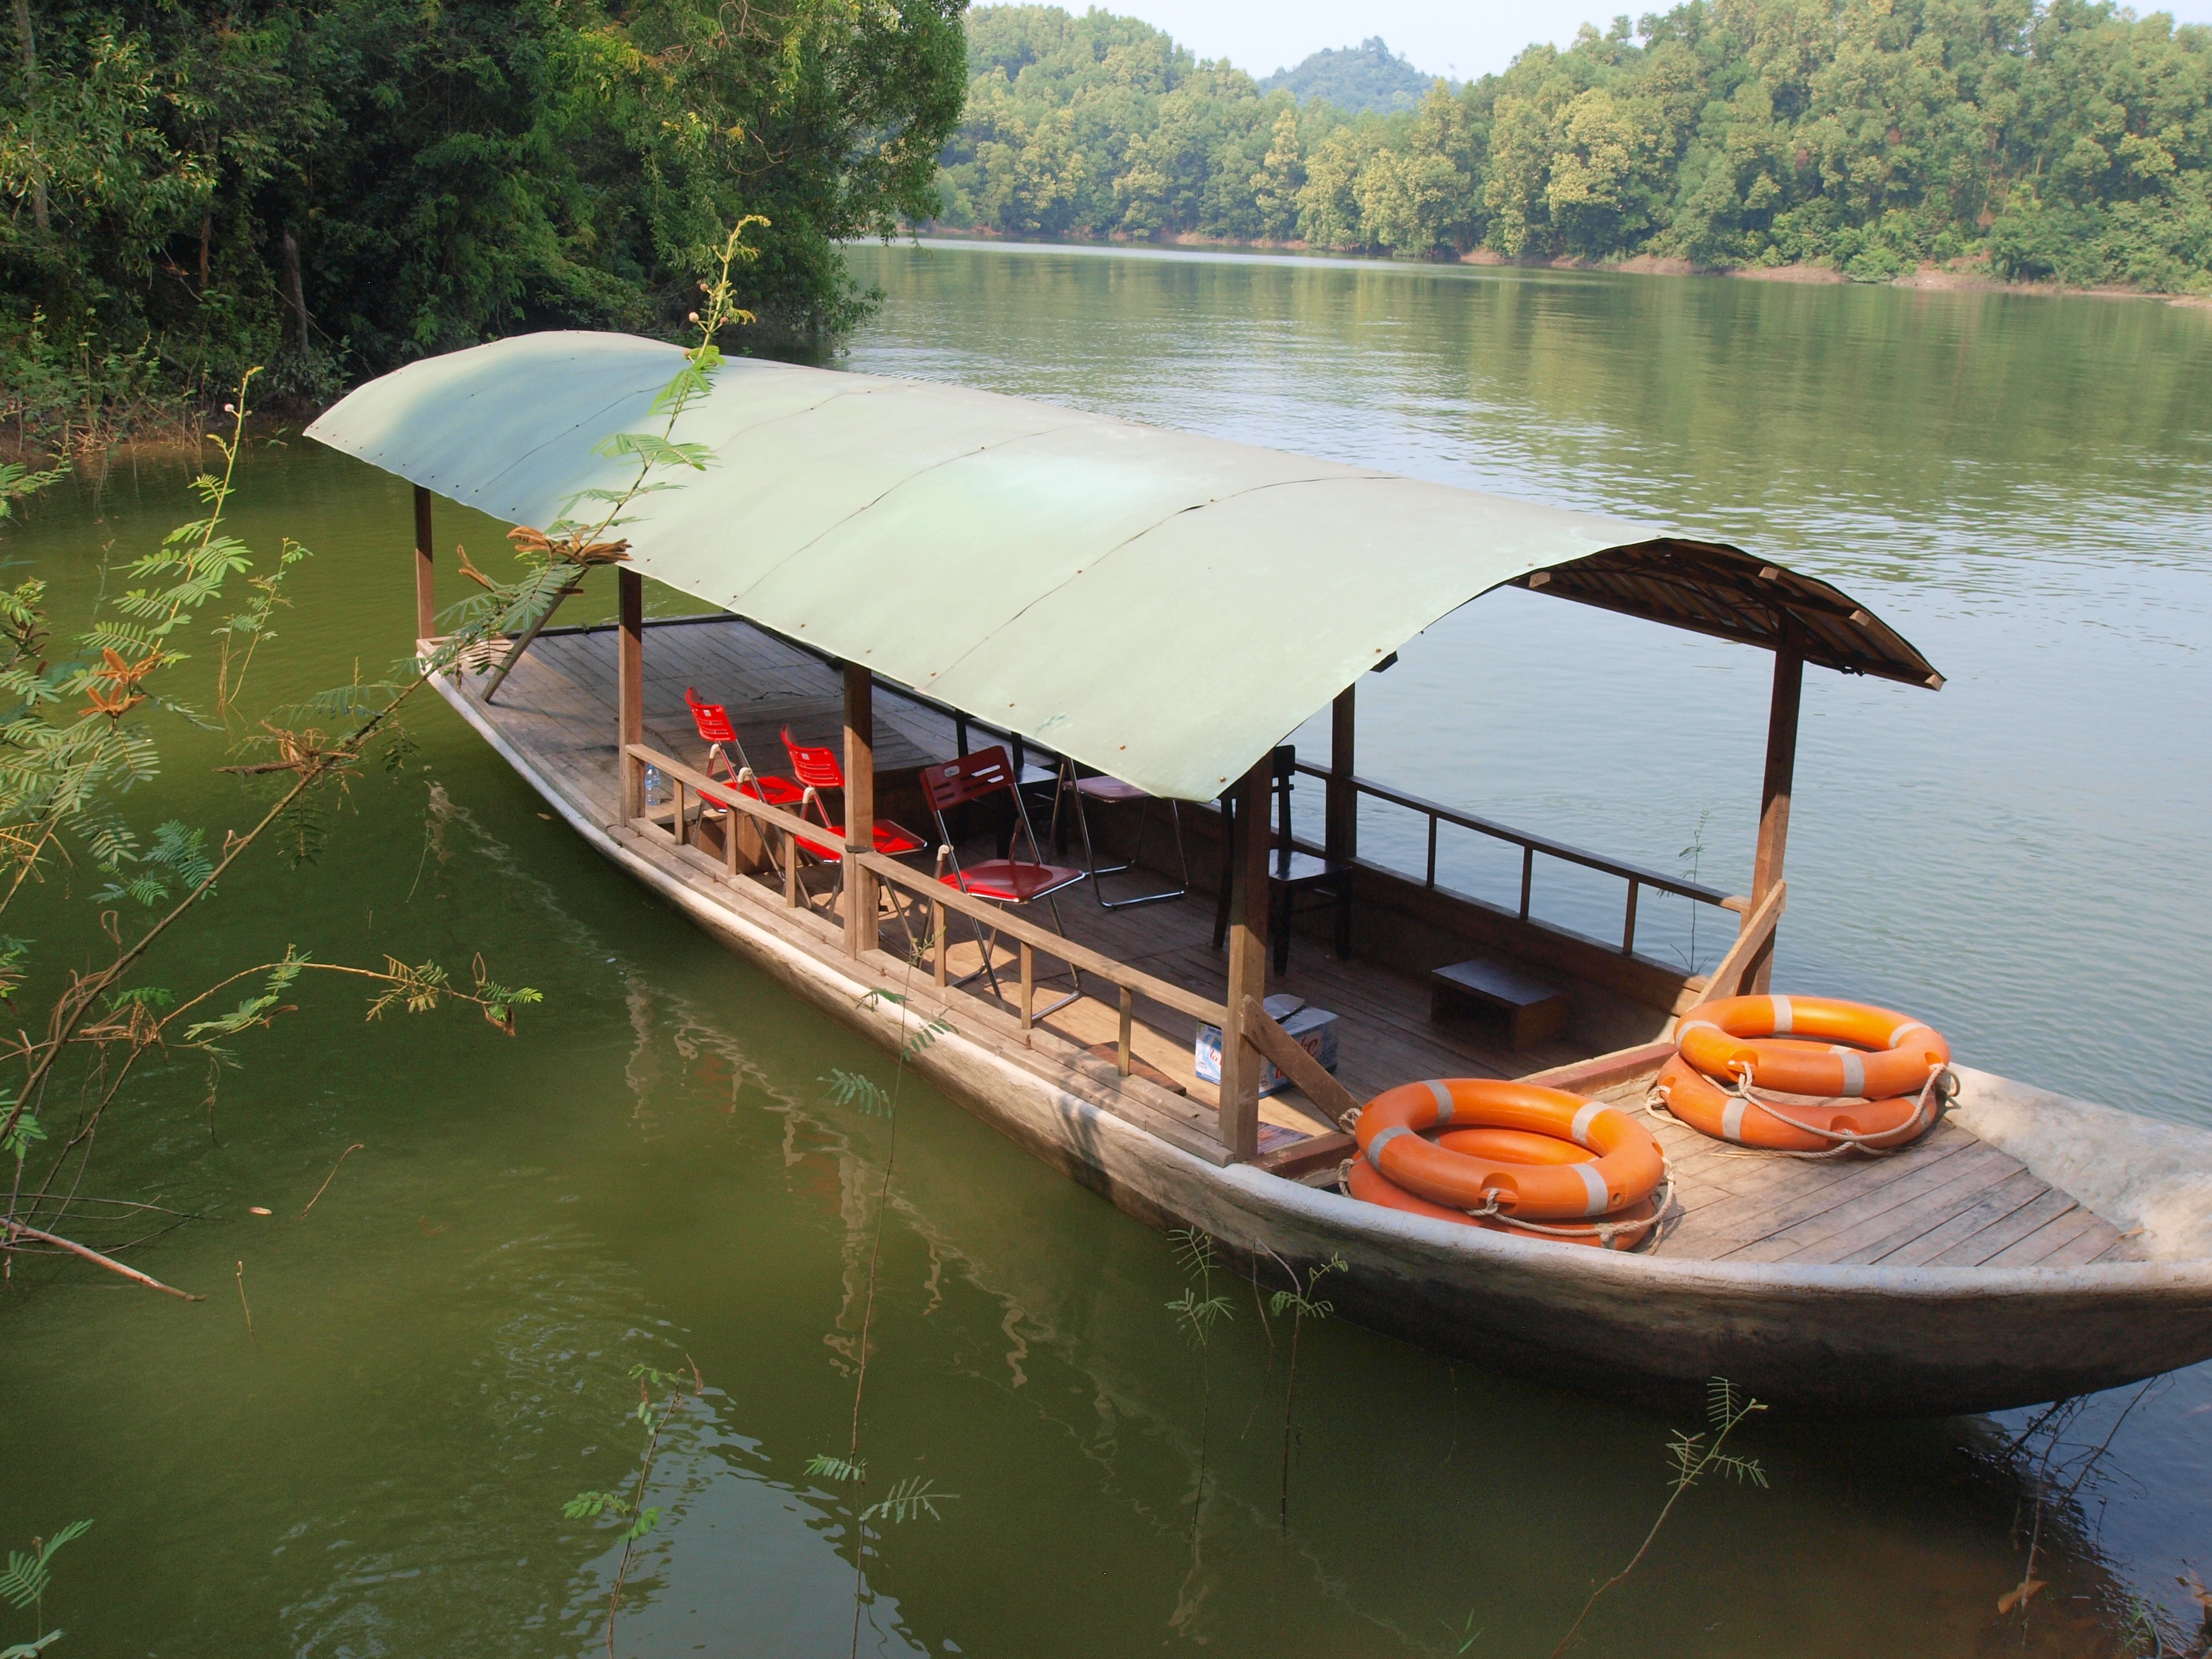
sea, water, boat, lake, river, canoe, paddle, reflection, vehicle, bay, waterway, motorboat, boating, watercraft, vietnam, dinghy, skiff, watercraft rowing